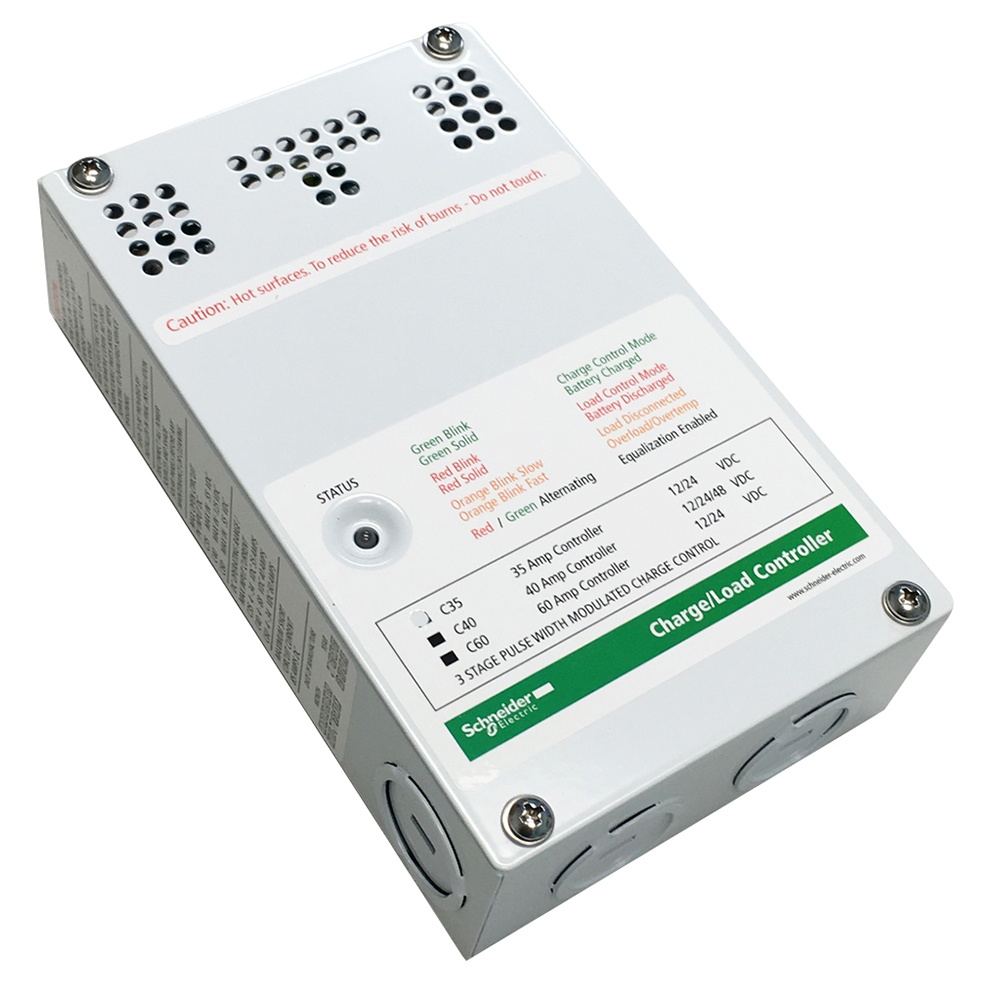
Xantrex C-Series Solar Charge Controller - 35 Amps [C35]
Brand: Xantrex
C-Series Solar Charge Controller - 35 Amps PV charge, diversion and load controller The C35 and C60 are field configurable for 12 V and 24 V operation. The C40 may be configured for 12 V, 24 V, or 48 V operation. C35, C40 and C60 charge controllers can be used as a charge, diversion, or load controller and come with a standard multi-color charge status LED face plate. A Controller for Virtually any DC Charging Source. The C60 is a fully solid state, microprocessor-driven controller that is UL and cUL listed. C Series controllers may be configured for PV battery charging, or DC load control or DC diversion operation. Whatever the charging source, a C Series controller is sure to meet your DC controller needs. Silent Microprocessor Control-All C Series controllers have a powerful microprocessor at their core which increases system performance and maximizes battery life. They are fully solid state and operate silently. Features: Improve battery life with pulse width modulated (PWM) multi-stage temperature compensated charging Two-year standard warranty PV charge, diversion, load controller Available remote display with cumulative AMP hours Electronic protection against short-circuit, overload, and over-temperature conditions Tolerance to hostile environments with conformal-coated boards and powder-coated enclosure Field adjustable voltage and battery set point Automatically disconnects from the battery at night Compatible with negative ground and ungrounded systems WARNING: This product can expose you to chemicals including Diisononyl Phthalate (DINP) which is known to the State of California to cause cancer, and Di-isodecyl Phthalate (DIDP) which is known to the State of California to cause reproductive harm. For more information go to P65Warnings.ca.gov .
Category: Electronics > Electronics Accessories > Power > Battery Accessories > Battery Charge Controllers